Oxford Symposium on Food and Cookery

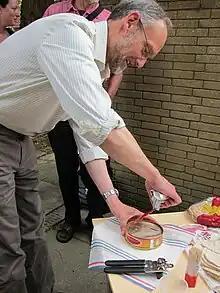
Harold McGee tastes surstromming (Swedish fermented herring) during the 2010 symposium, "Cured, Fermented and Smoked Foods".

The 1983 symposium, described by one participant as "solemn but light-hearted", had the catch-title "Food In Motion". The theme was the migration of foodstuffs and cookery techniques, including the most significant single such migration event in history, recently studied in Alfred W. Crosby's "The Columbian Exchange" (1972). Other major topics included the historical significance of the potato in Ireland, discussed by the social historian Jillian Strang and the food writer Joyce Toomre. There was a discussion by Raymond Sokolov and others of the origins of "nouvelle cuisine" (in and around 1972) and "cuisine minceur", the approach championed by Michel Guérard. Sokolov allocated the principal role in these innovations to Paul Bocuse, Fernand Point, Guérard's book "La Cuisine gourmande" and the work of the Troisgros brothers; he pointed out the close relationship between Japanese culinary tradition and "nouvelle cuisine". At this 1983 symposium it was agreed that the event should repeat annually.